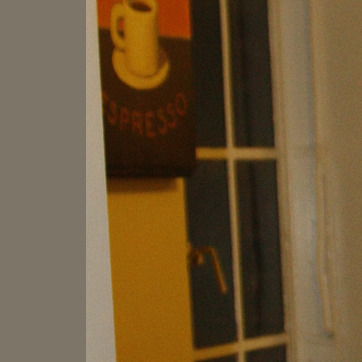
Material: painted